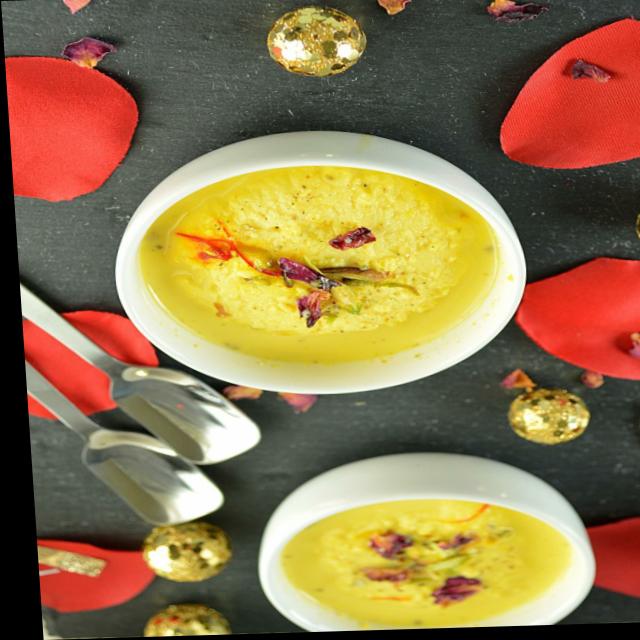
Dish: ras_malai